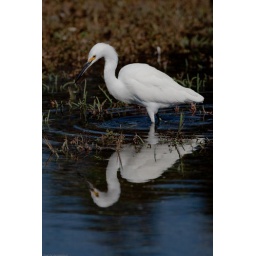
2 of 4 Snowy Egret (Egretta thula) with reflection in blue water